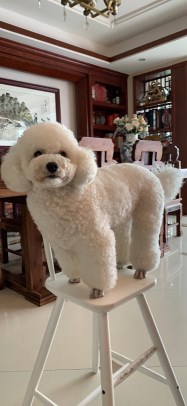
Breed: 7449-n000128-teddy